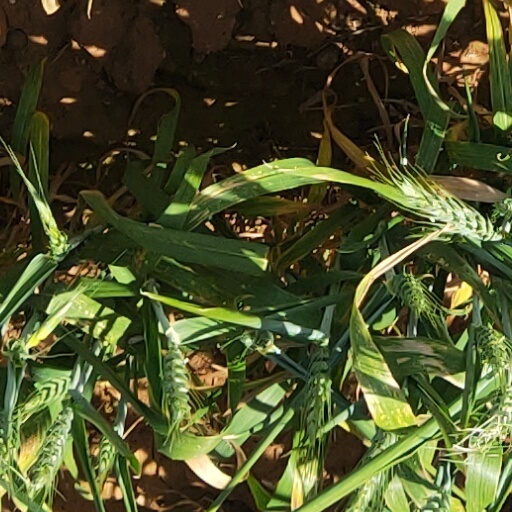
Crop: wheat